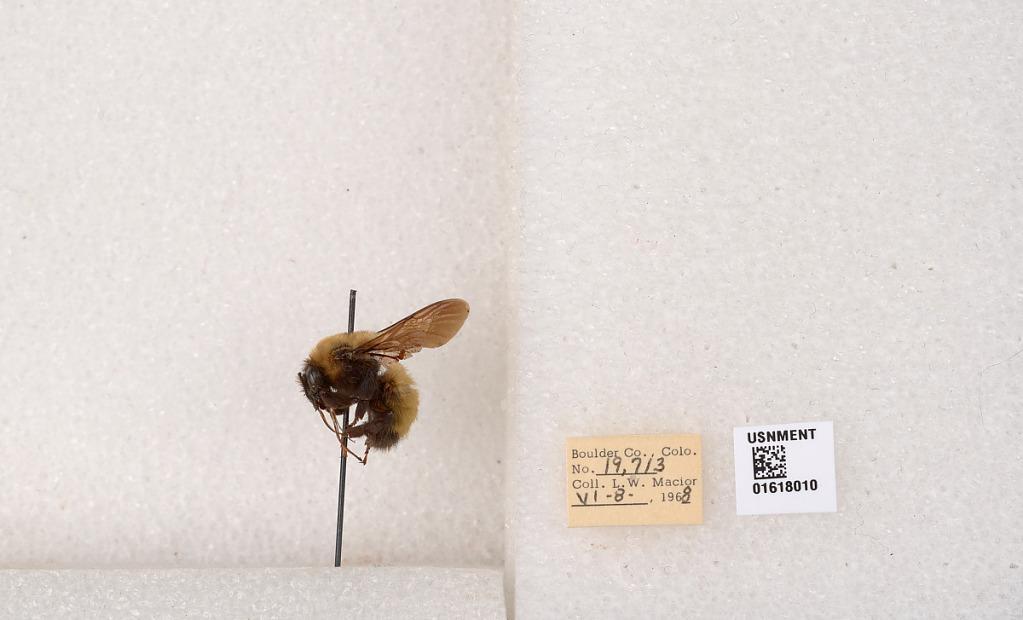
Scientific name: Bombus (Bombus) nevadensis Cresson
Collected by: L. Macior
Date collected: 1968-6-8
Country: United States
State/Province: Colorado
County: Boulder
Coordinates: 40.0925, -105.358